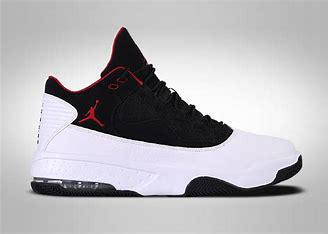
Brand: Jordan
Model: Max Aura 2